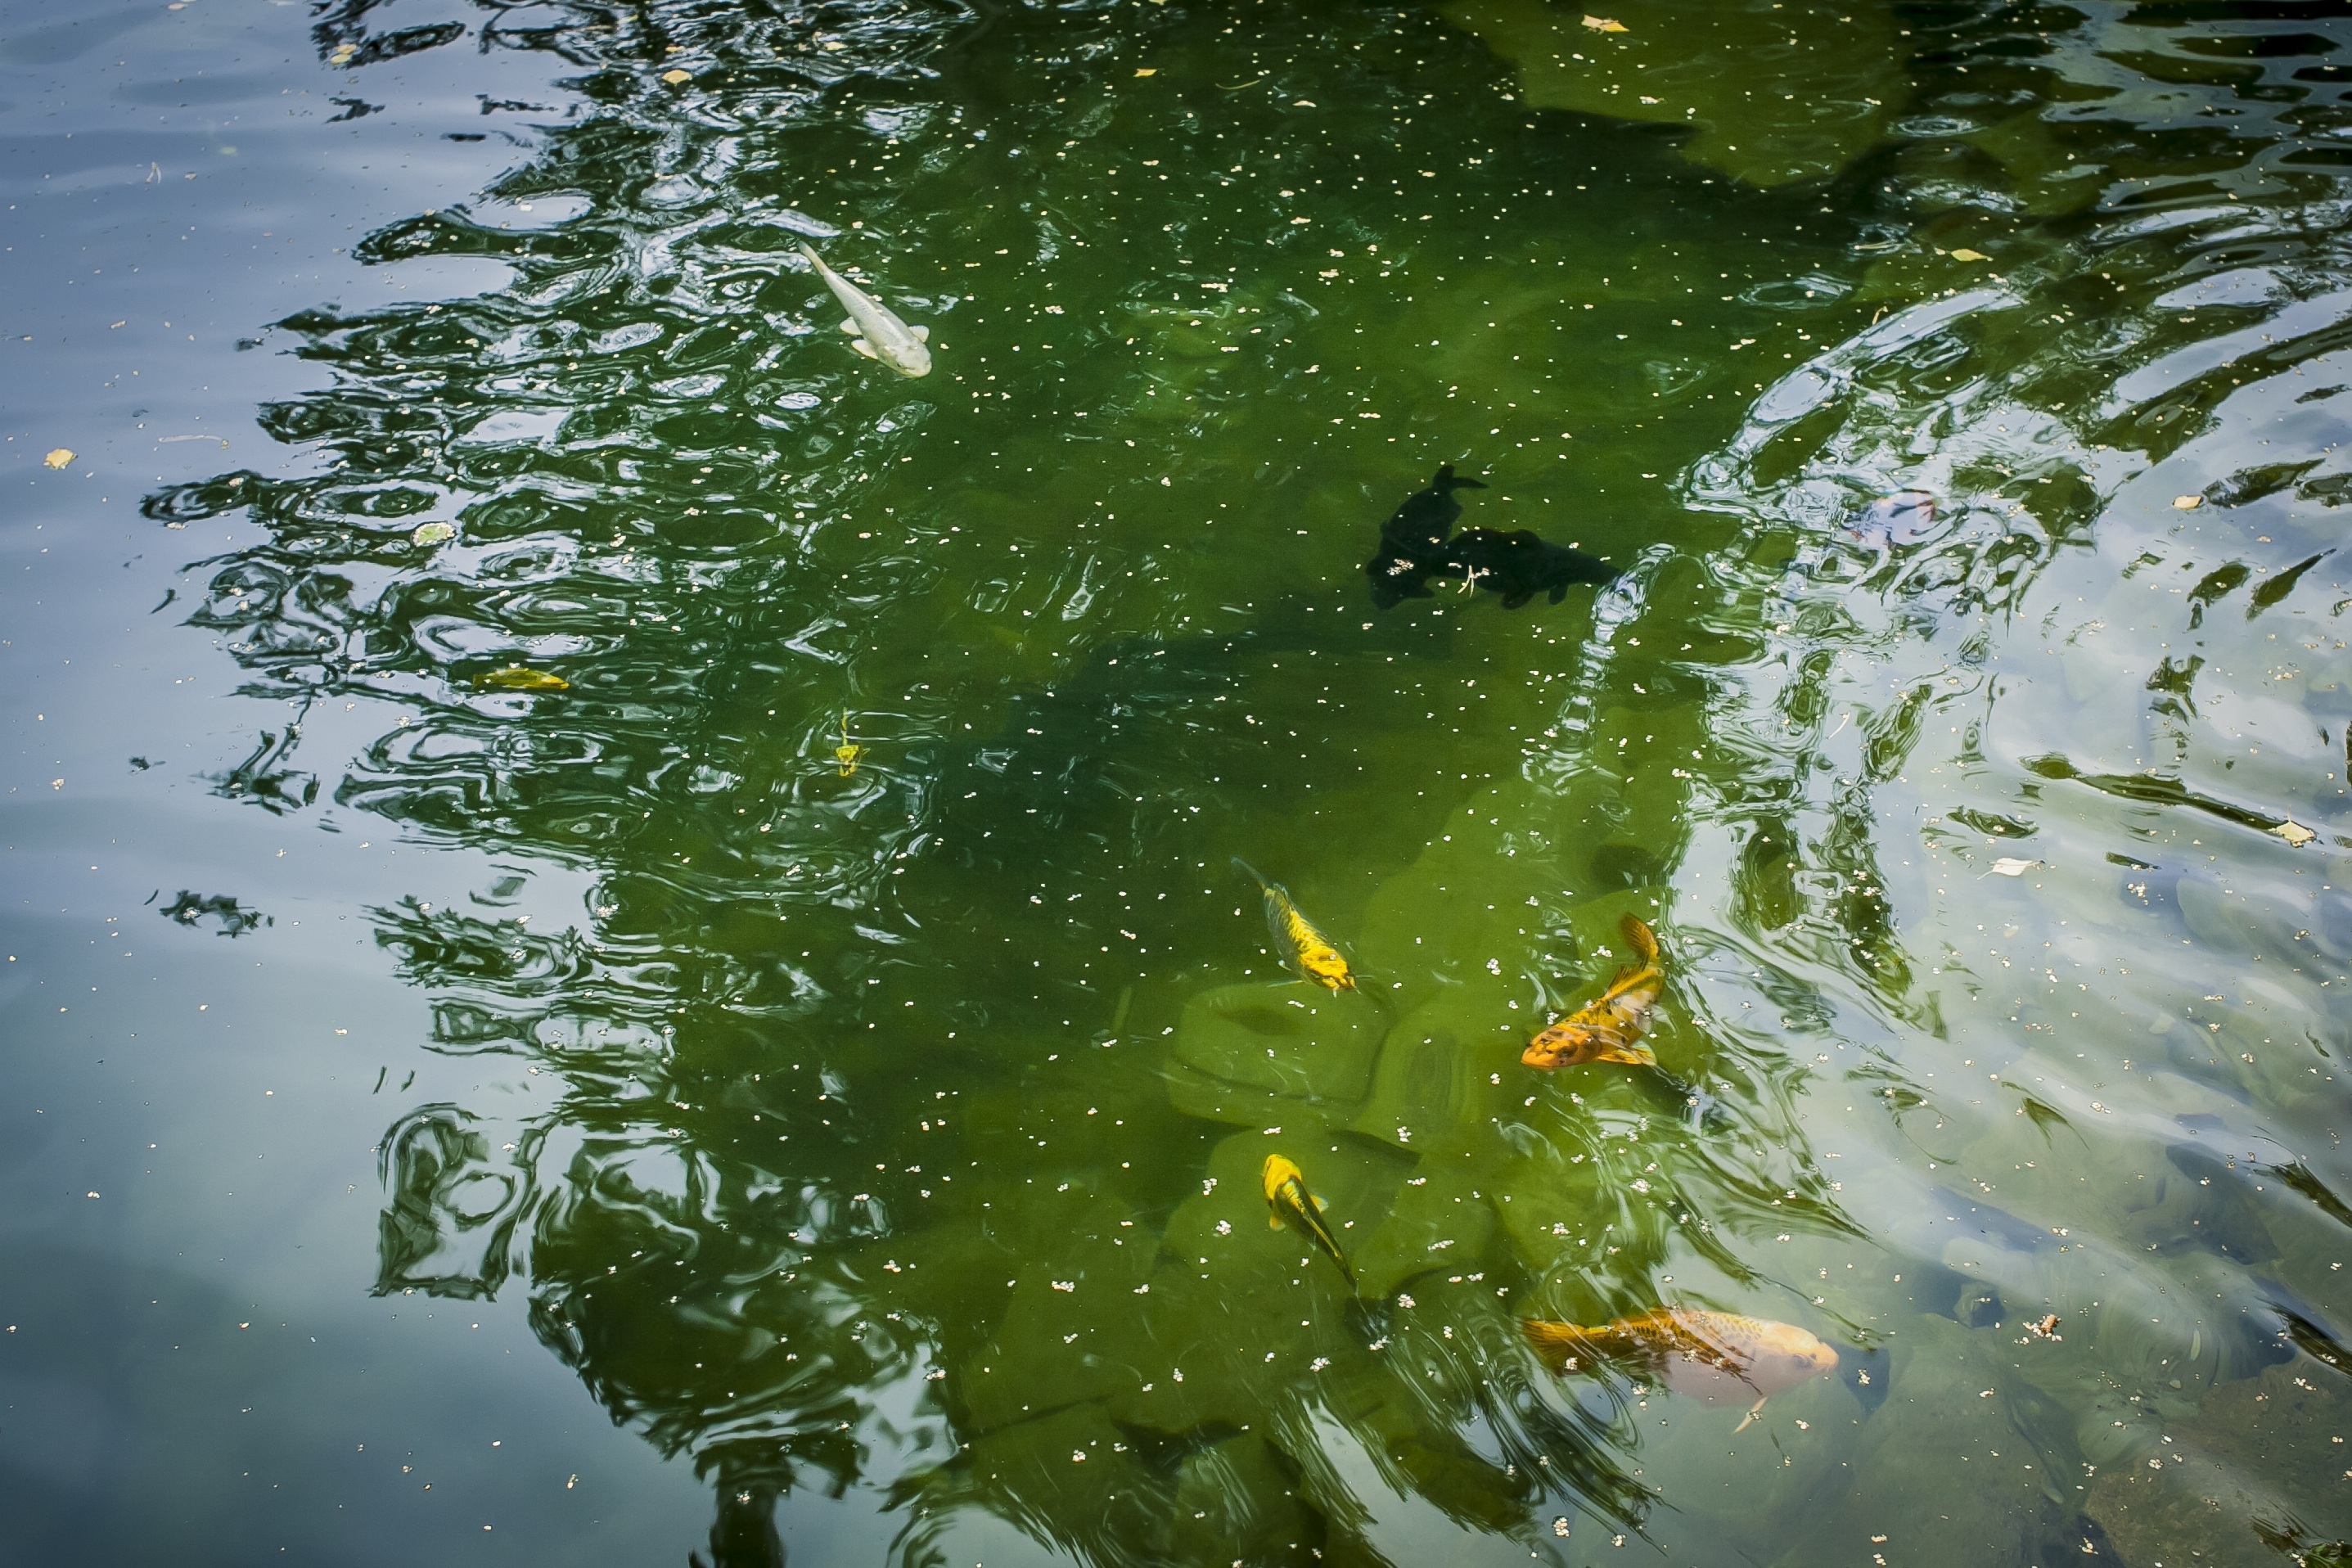
tree, water, nature, grass, sunlight, leaf, flower, river, pond, wildlife, stream, green, reflection, fishing, fish, body of water, algae, duck, rod, day, dacha, small river, fish pond